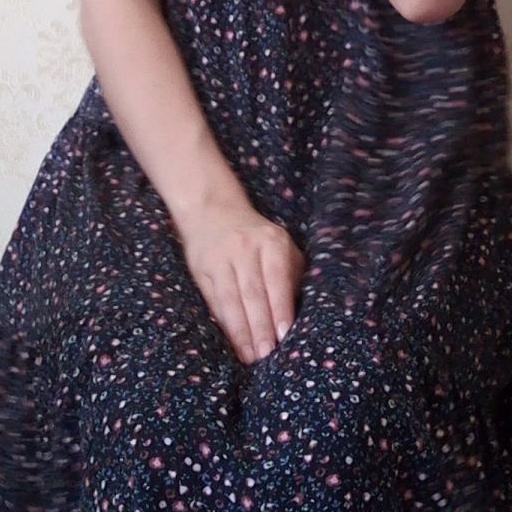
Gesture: no_gesture